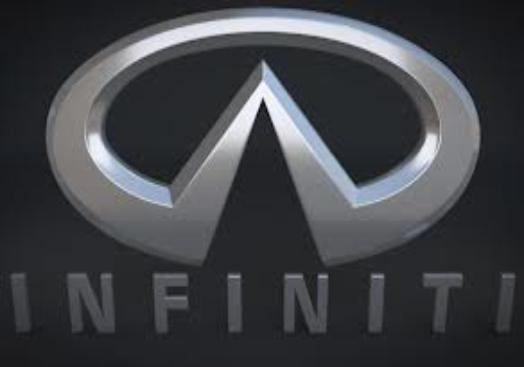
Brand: Infiniti
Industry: Transportation